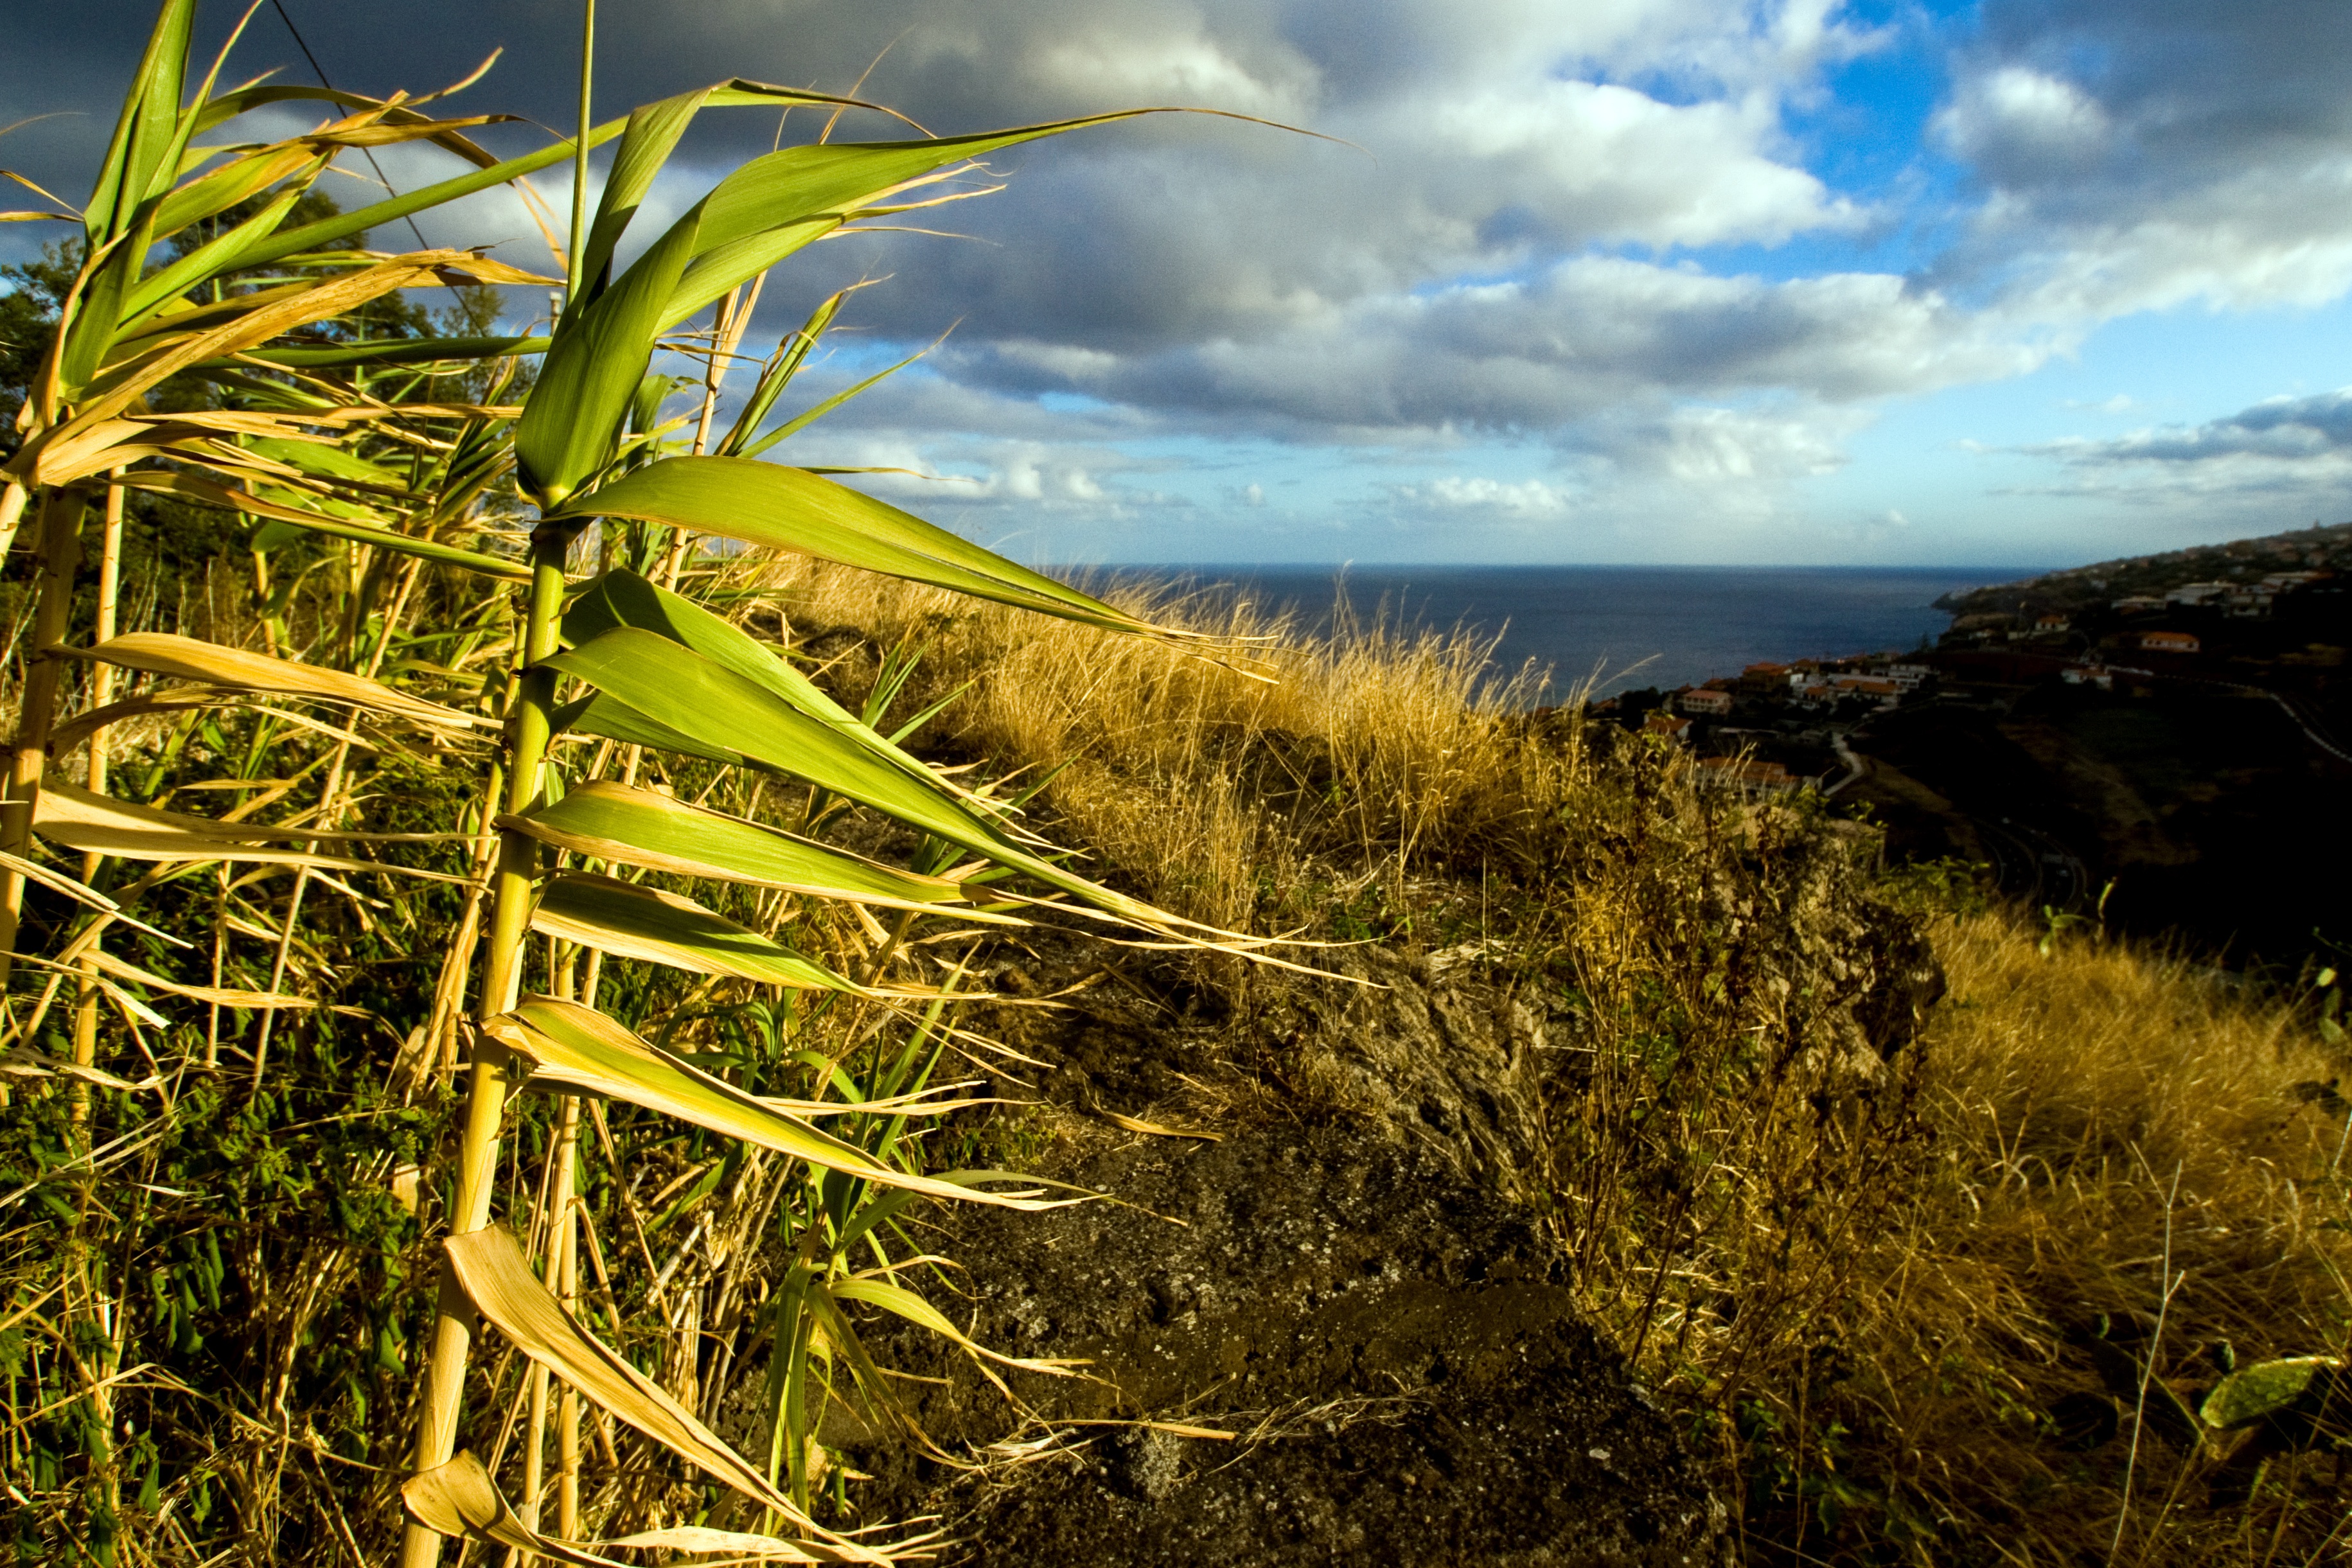
landscape, tree, nature, grass, plant, field, sunlight, leaf, flower, green, crop, autumn, soil, agriculture, flora, habitat, sea view, evening sun, madeira, rural area, natural environment, grass family, arecales